Battersea Park railway station

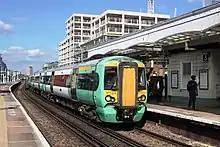
Southern southbound at Battersea Park in 2018

Most services at Battersea Park are operated by Southern using EMUs.